Gary Soto

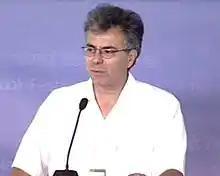
Soto at the 2001 National Book Festival

Soto was born to Mexican-American parents Manuel (1910–1957) and Angie Soto (1924-). In his youth, he worked in the fields of the San Joaquin Valley. Soto's father died in 1957, when he was five years old. As his family had to struggle to find work, he had little time or encouragement in his studies. Soto notes that in spite of his early academic record, while at high school he found an interest in poetry through writers such as Ernest Hemingway, John Steinbeck, Jules Verne, Robert Frost and Thornton Wilder.